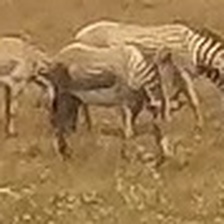
Pose orientation: right